Gynecology in ancient Rome

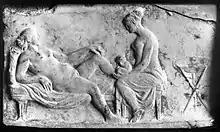

There were surgical procedures for abortion in ancient Rome, but they were rarely used, and most abortions were conducted using herbs or other drugs. According to Pliny the Elder, "Ecballium elaterium" was the most effective abortifacient. The plant was also recorded to have functioned as emmenagogue, an herb that induces menstrual flow. "Dacus carota" may have also been valued as an effective abortifacient; the plant continued to be used into the Middle Ages. Dioscorides states that when inserted like a pessary or consumed as a drink, it can stimulate menstrual flow. "Glechium", or pennyroyal, was also a contraceptive in ancient Rome. When taken as a drink, the plant was also believed to increase menstrual flow. Other Roman medical writers, Quintus Serenus Sammonicus and Aspasia the Physician, stated that "Glechium" only functioned as an emmenagogue when served in tepid water. In "On the Diseases of Women", it is mentioned that when the plant is consumed alongside wine, it can induce abortions. One of the most popular abortifacient herbs in ancient Rome was "Silphium", a plant native to Cyrene. Cyrene developed an industry centered around selling the drug; merchants who sold it amassed large sums of wealth and Cyrenian currency bore images of the plant. According to Soranus, the plant could function as a contraceptive and as an abortifacient. Soranus also mentions that upsetting or damaging the stomach and "congestion of the head" can appear as side effects of "silphium". According to the ancient gynecological text "On the Diseases of Women", "silphium" should be mixed with pepper, bull bile, rue, and asphaltum and crushed into a powder before being consumed. Pepper and myrrh were also mixed with "Aristolochia clematitis" to create another herbal abortifacient and emmenagogue. Another expensive abortifacient in ancient Rome was the "Balm of Gilead," a plant native to Gilead. Pliny claimed that the plant was "worth double its weight in silver." Dioscorides, who called it "balsamum," stated that it functions as an abortifacient, stimulates menstrual flow, and expels the placenta. Soranus claimed that it also serves as a contraceptive, however only when the juice of the "balsam tree" was smeared over the orifice of the uterus.